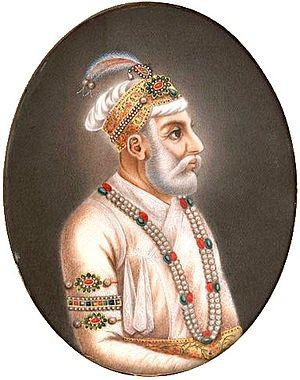
Alamgir II est un empereur moghol de 1754 à 1759. Il est le deuxième fils de Jahandar Shâh, il est porté au trône par Ghazi-ud-Din après avoir déposé Ahmad Shâh Bahâdur. Accédant au trône, il prend le titre d'Alamgir et essaye de suivre la même politique que son illustre prédécesseur Aurangzeb Alamgir.